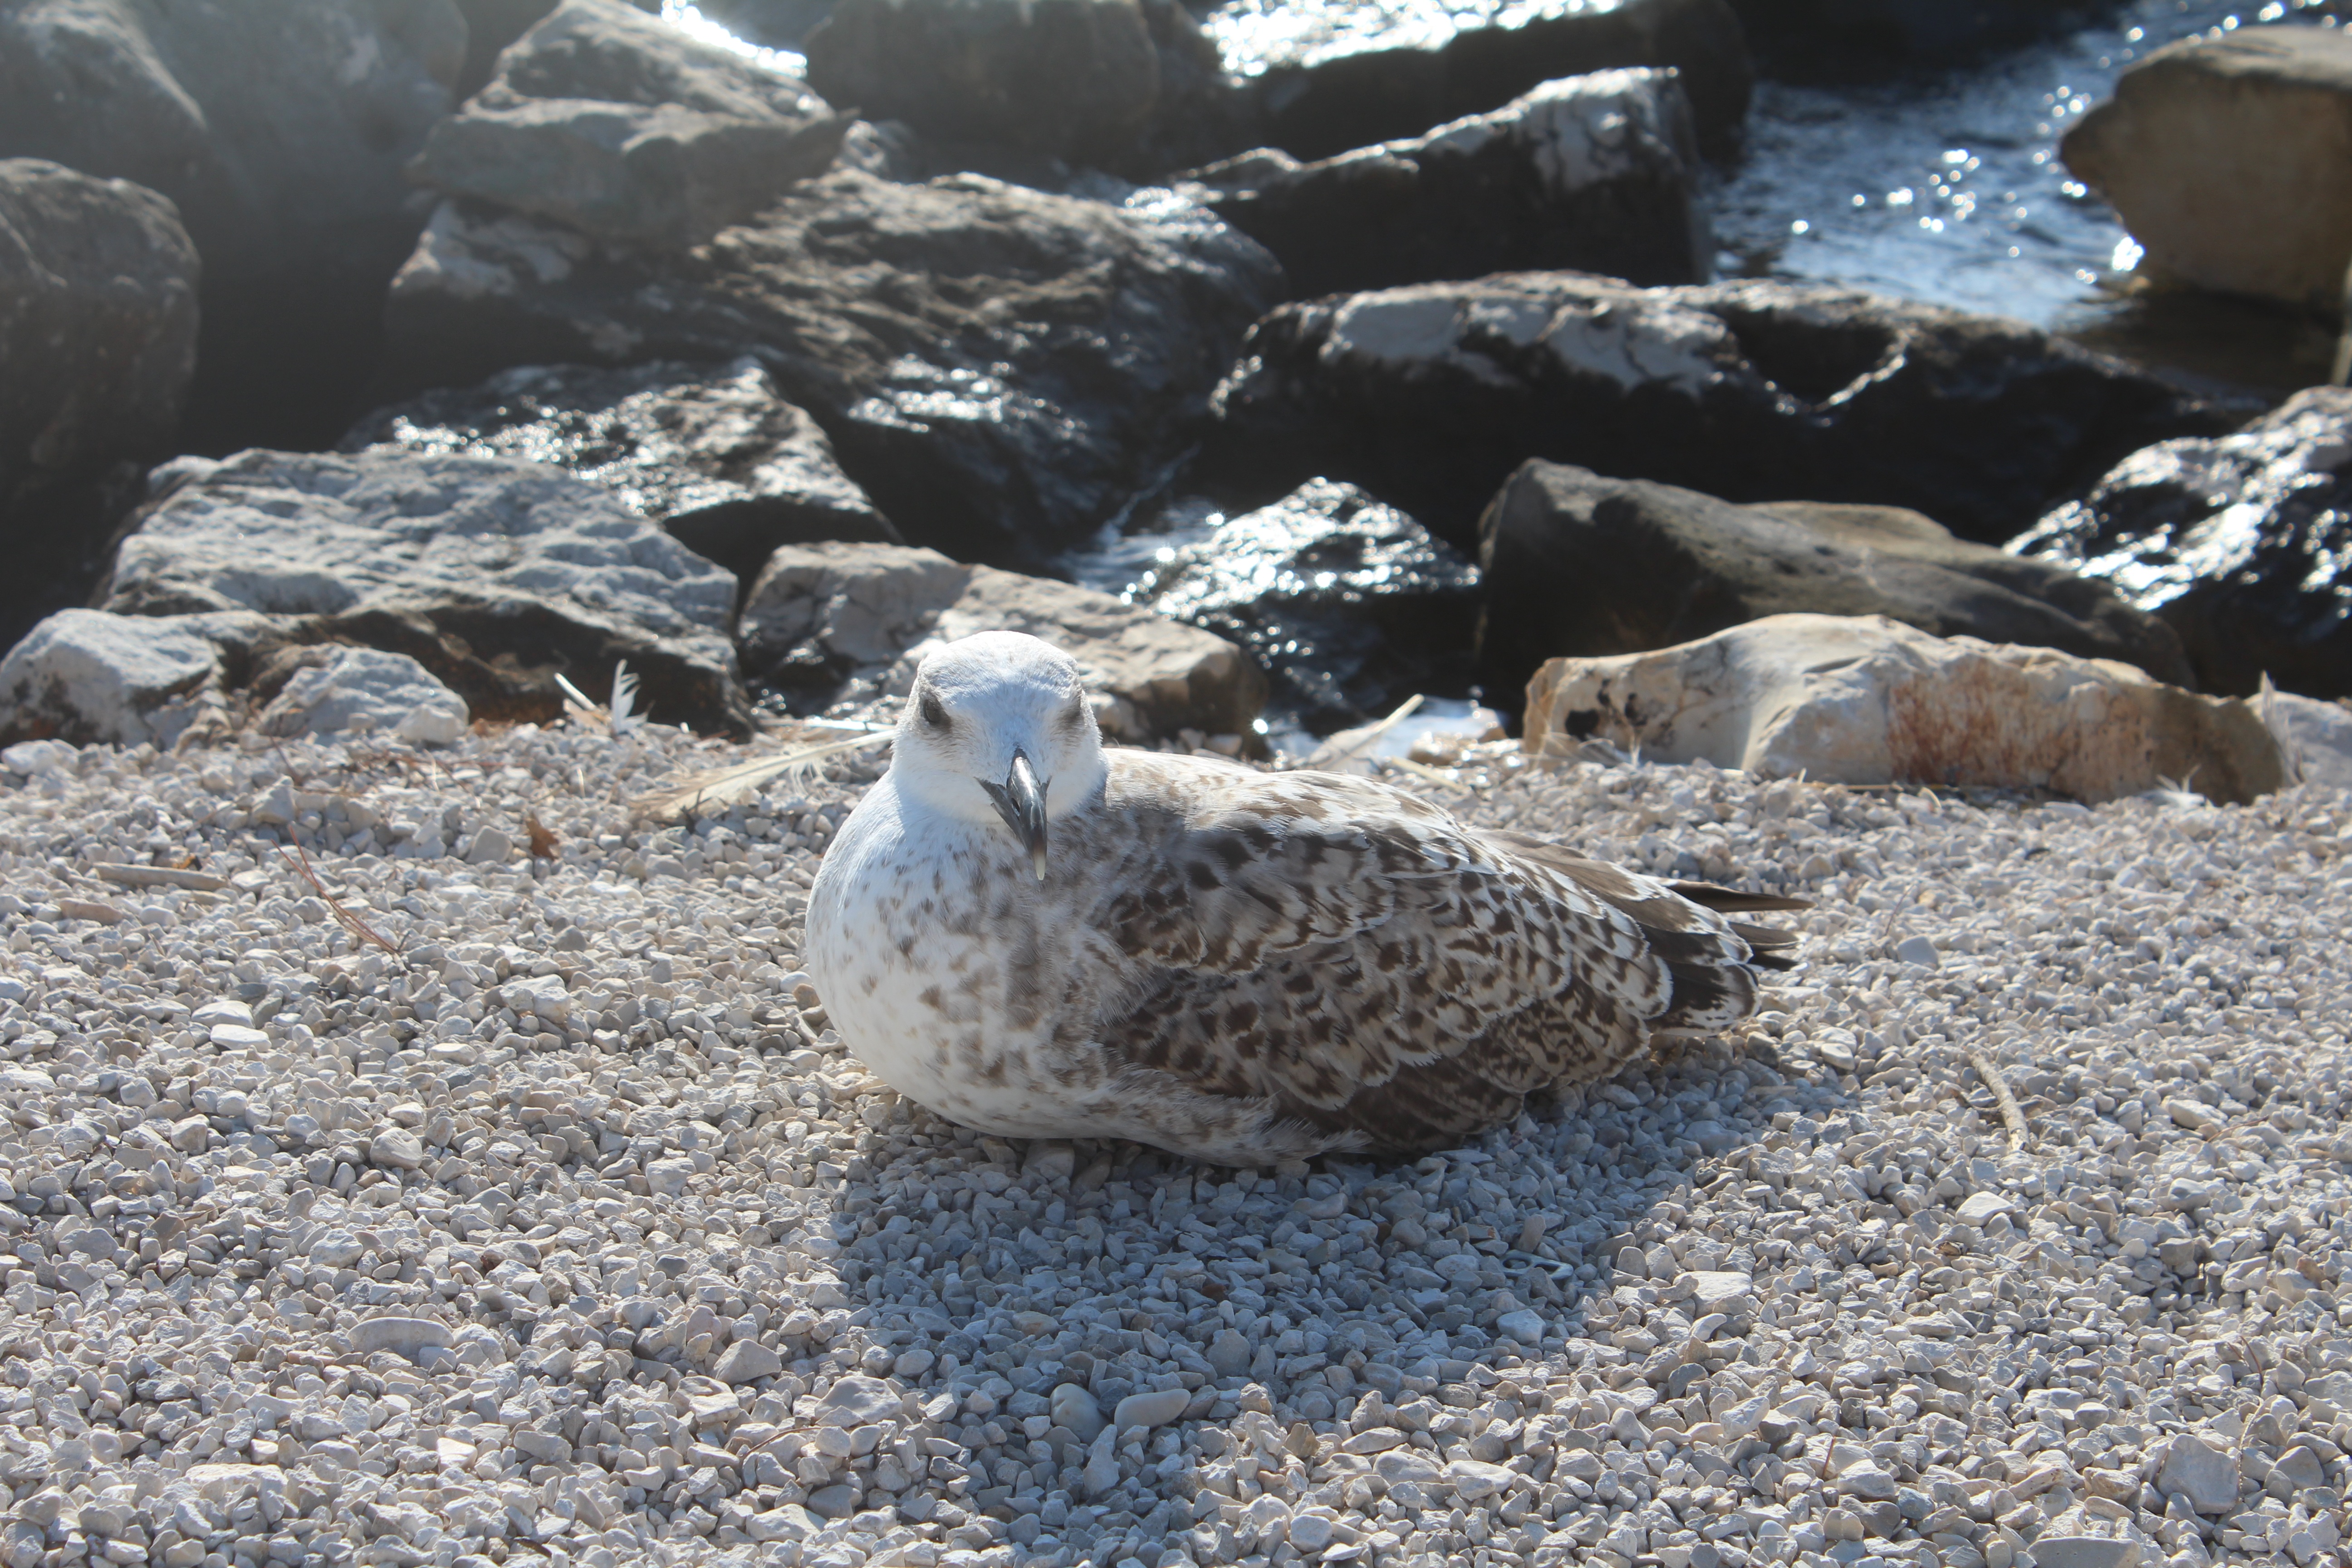
beach, bird, seagull, wildlife, zoo, fauna, croatia, vertebrate, harbor seal